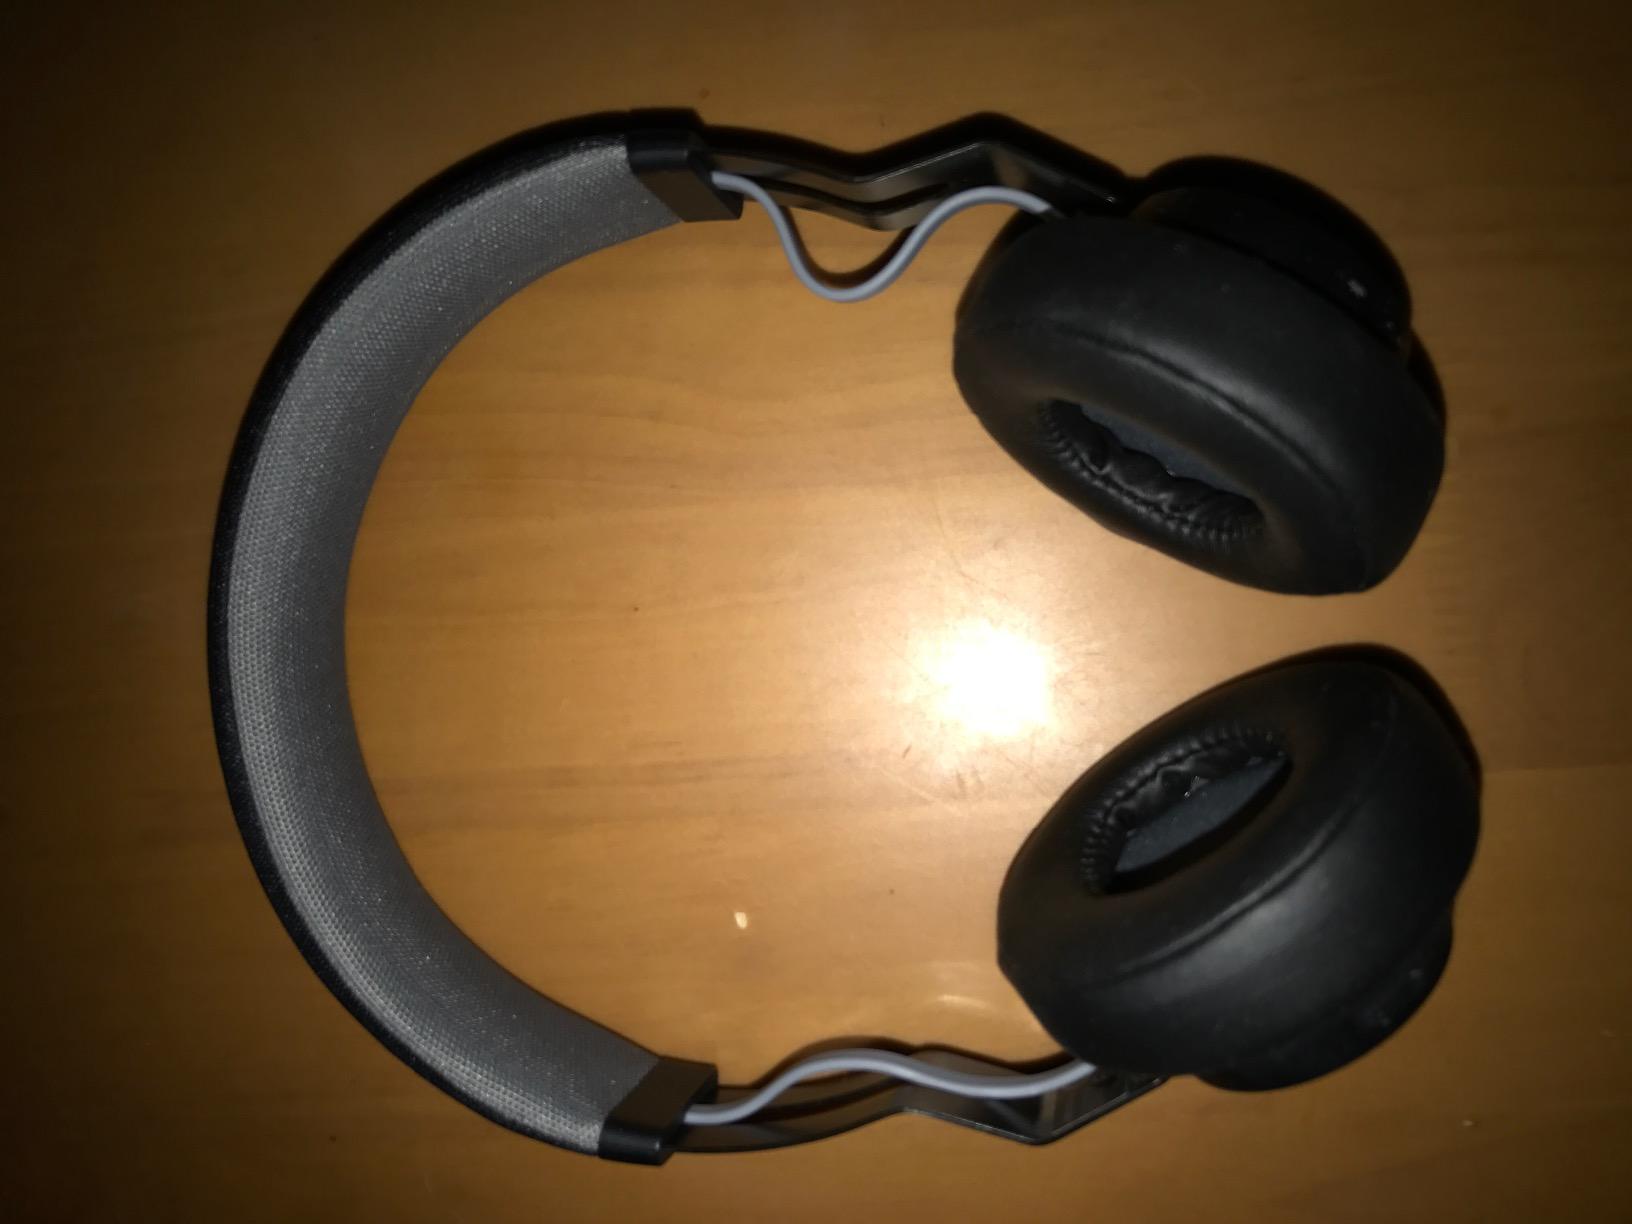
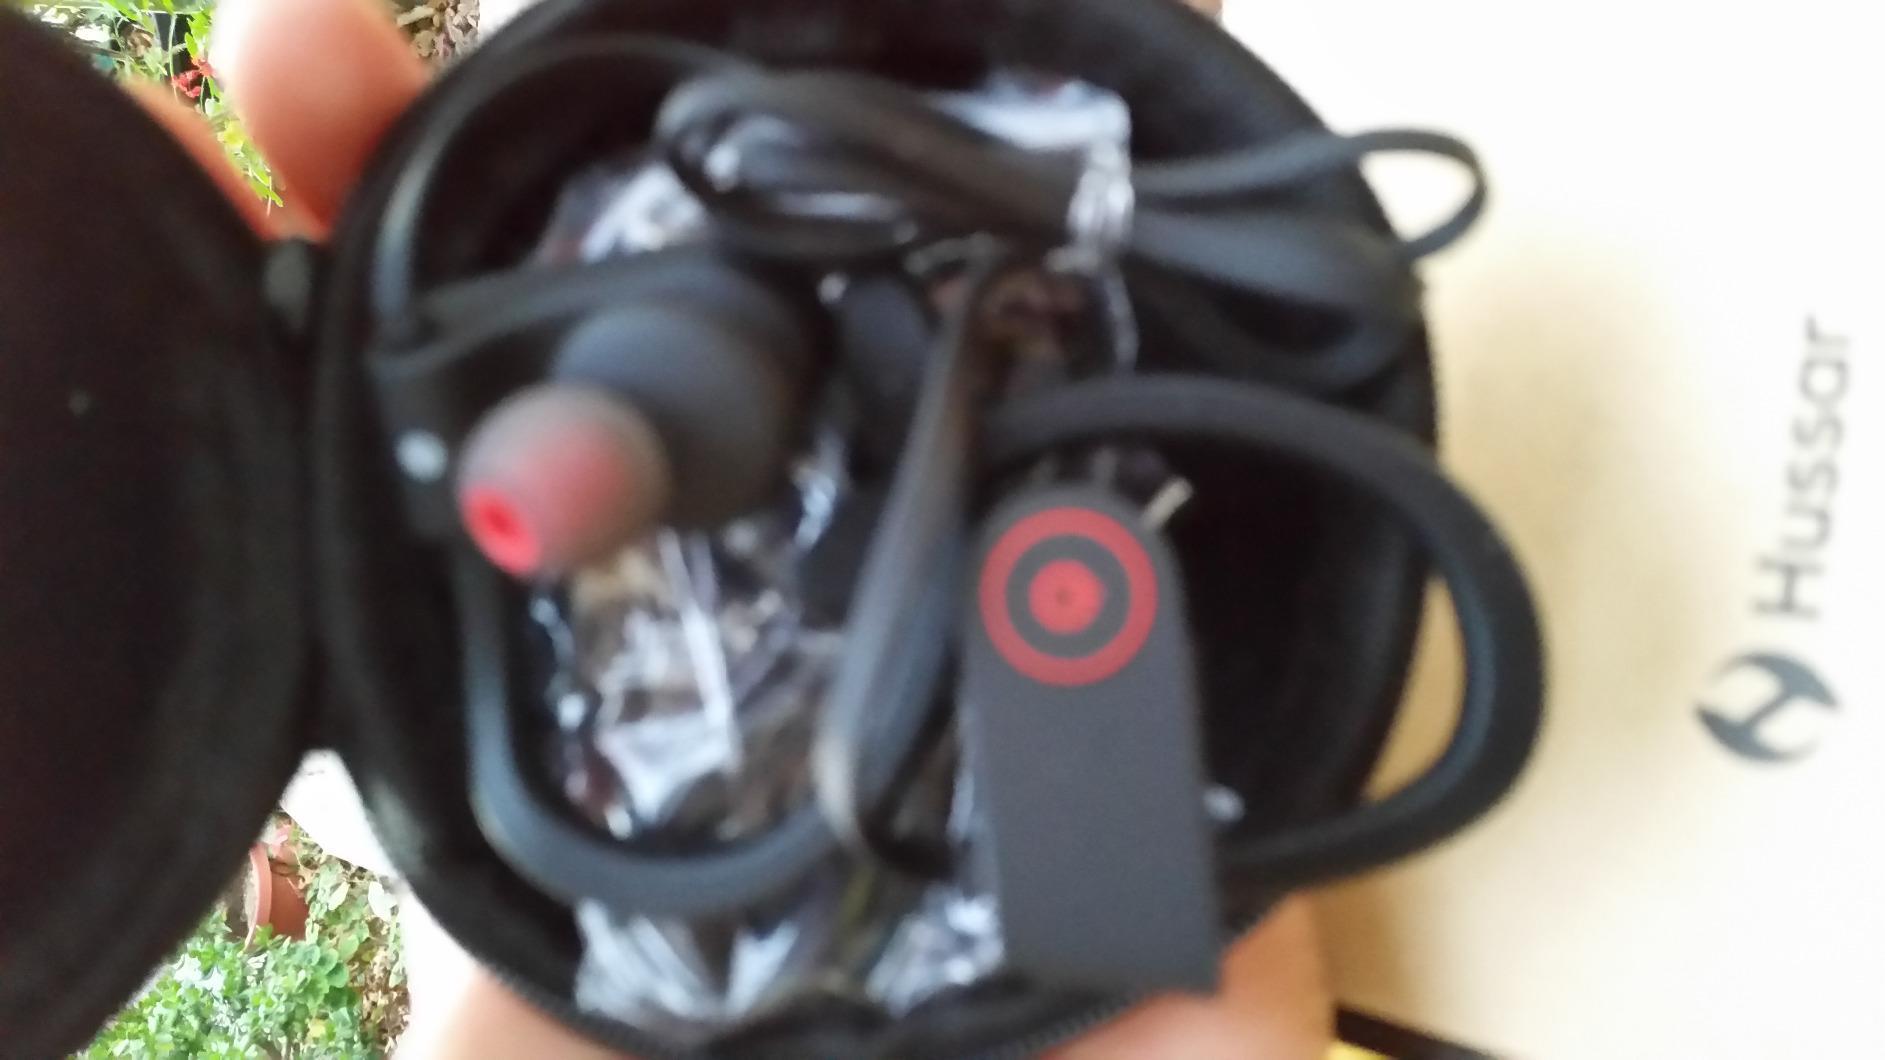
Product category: headphones
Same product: no